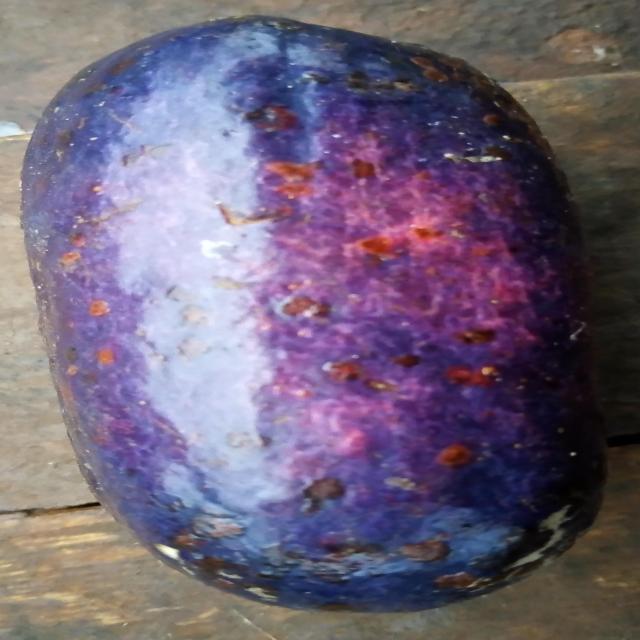
Plum grade: unaffected